French cruiser Colbert (C611)

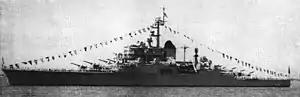
"De Grasse" in June 1957

In 1946 and 1947, the French Navy planned to have six conventional and six anti-air cruisers; afterward, the navy only managed to complete and build the new "Colbert", authorized in 1953 with the project designation "C53". "Colbert" was a purpose-designed anti-air warfare ship based on "De Grasse", with a mixed armament of 127 mm and 57 mm guns. "Colbert" was laid down at the Brest Arsenal on 9 June 1954, launched on 24 March 1956, and entered service on 5 May 1959.